José Guadalupe Posada

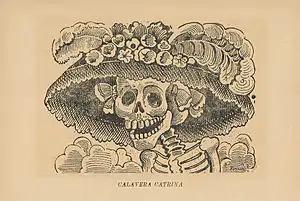
Posada's La Calavera Catrina.

José Guadalupe Posada Aguilar (2 February 1852 – 20 January 1913) was a Mexican political printmaker who used relief printing to produce popular illustrations. His work has influenced numerous Latin American artists and cartoonists because of its satirical acuteness and social engagement. He used skulls, calaveras, and bones to show political and cultural critiques.